Battle of Arras (1917)

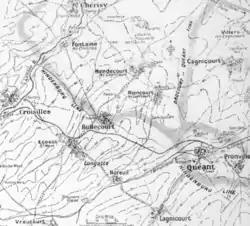

Three of the armies of the British Expeditionary Force (BEF, Field Marshal Sir Douglas Haig) were in the Arras sector, the Fifth Army (General Hubert Gough) in the south, the Third Army (General Edmund Allenby) in the centre and the First Army (General Henry Horne) in the north and the plan was devised by Allenby. The British used the lessons of the Somme and Verdun the previous year and planned to attack on an front, from Vimy Ridge in the north to Neuville-Vitasse, south of the Scarpe river. The preliminary bombardment was planned to last about a week except for a much longer and heavier barrage at Vimy Ridge.